Bob Mizer

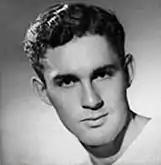
Mizer at 20

Robert Henry Mizer (March 27, 1922 – May 12, 1992) was an American photographer and filmmaker, known for pushing boundaries of depicting male homoerotic content with his work in the mid 20th century.